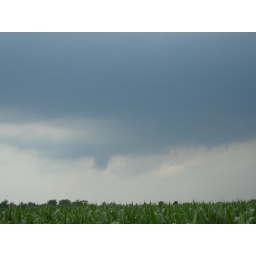
rotation and lift intensify a rotating inflow block formed under the wall cloud